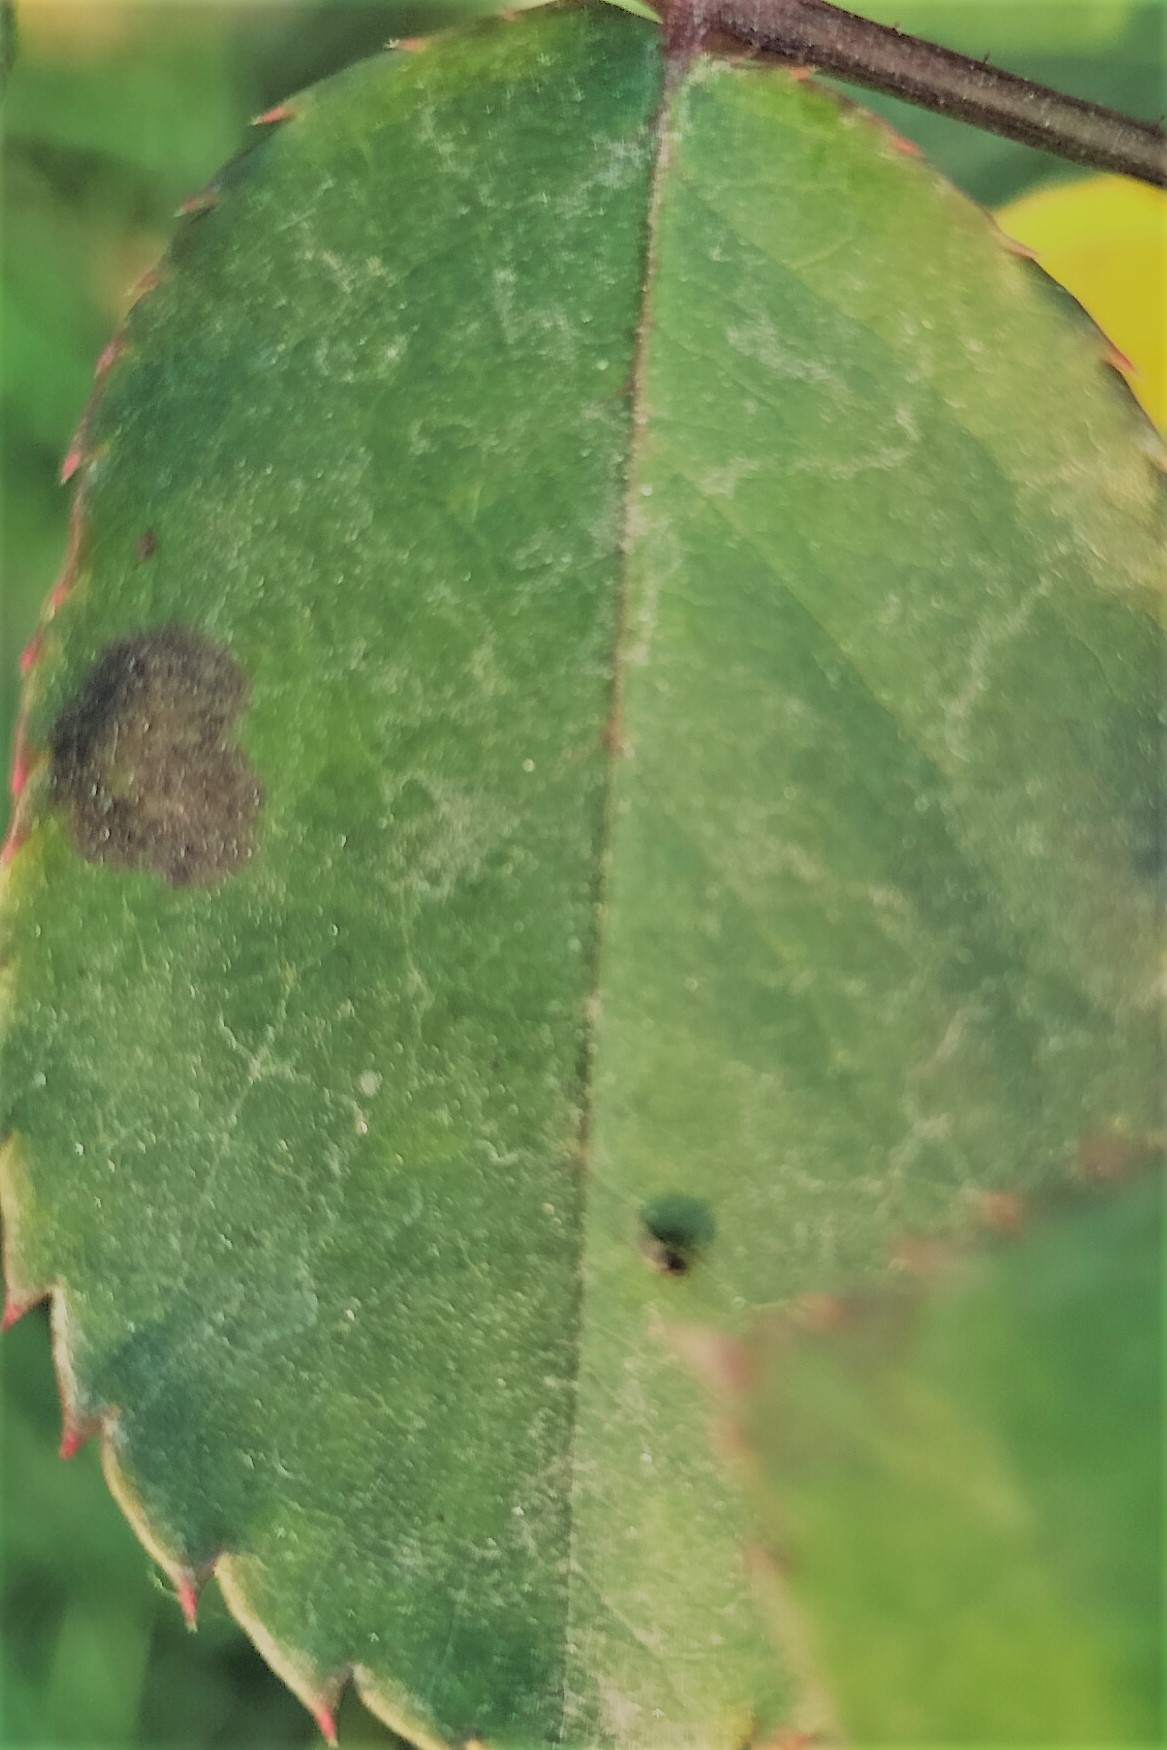
Label: Black Spot